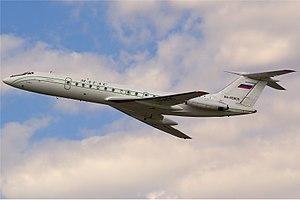
Le 19 octobre 1986, un avion de ligne Tupolev Tu-134 appartenant à la République populaire mozambicaine transportant le président Samora Machel et 43 autres personnes de Mbala vers la capitale mozambicaine Maputo s'est écrasé à Mbuzini. Neuf passagers et un membre d'équipage ont survécu à l'accident, mais le président Machel et 33 autres personnes sont décédées, dont des ministres et des fonctionnaires du gouvernement mozambicain.